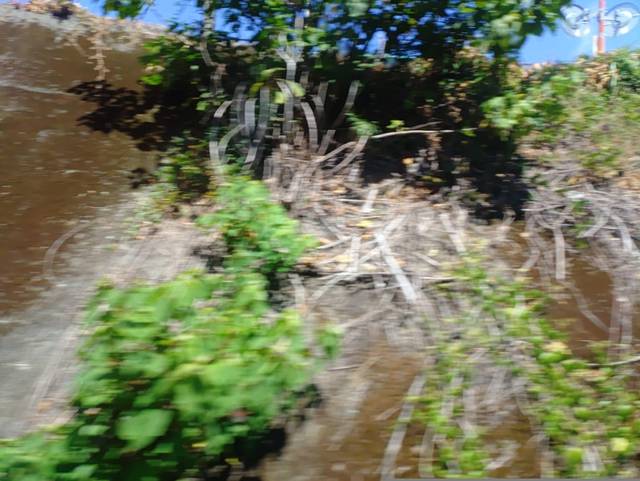
Region: Japan
Coordinates: 33.851, 132.74